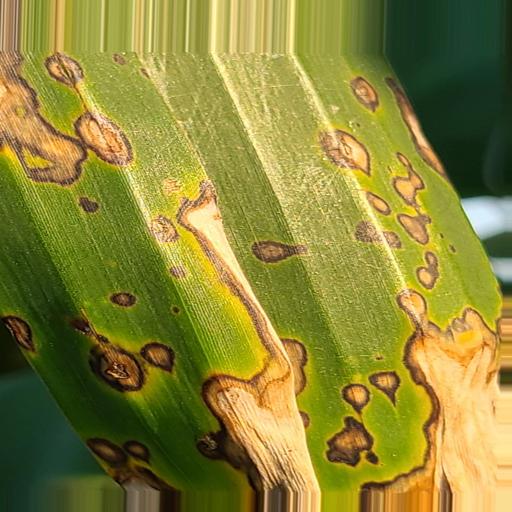
Label: black_sigatoka